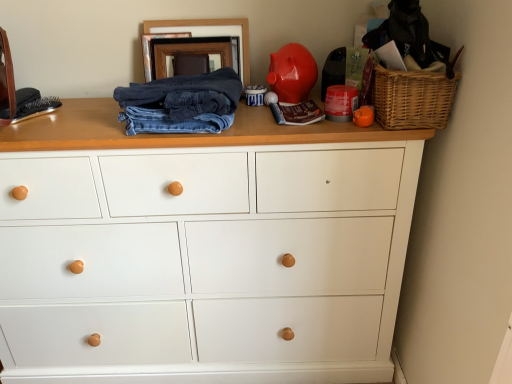
Question: Locate several spots in the free space to the left of dark blue denim jeans at center. Your answer should be formatted as a list of tuples, i.e. [(x1, y1)], where each tuple contains the x and y coordinates of a point satisfying the conditions above. The coordinates should be between 0 and 1, indicating the normalized pixel locations of the points in the image.
Answer: [(0.159, 0.346)]